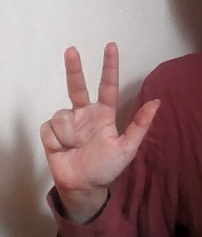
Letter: al